Walter Bateman

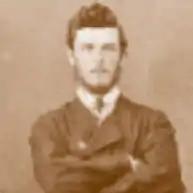
The businessman

Walter Bateman (22 June 1826 – 24 September 1882) was a Fremantle merchant who was a member of the Western Australian Legislative Council from 1867 to 1870.